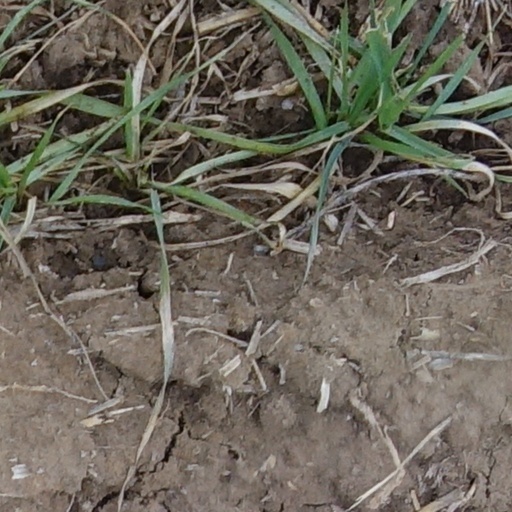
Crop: wheat